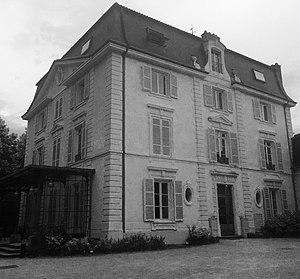
Château de Valpré.
Valpré-Lyon ou institut missionnaire de l’Assomption de Lyon-Écully ou château de Valpré, est un domaine de 6 hectares situé à Écully et sur lequel se trouve un château datant originellement de 1680 mais reconstruit en 1870. Le lieu est acheté en 1947 par les Augustins de l'Assomption et constitue entre autres un hôtel et un centre d'accueil d'entreprises.